History of the Jews in Prague

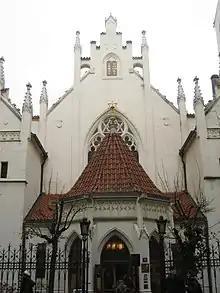
The Maisel Synagogue in Prague's Jewish Quarter.

Known as "Židovské město" in Czech (and later "Judenstadt" in German), the ghetto was the center of Jewish mysticism. From 1522 to 1541, the population of the ghetto almost doubled due to an influx of Jews expelled from Moravia, German lands (of the Holy Roman Empire), Austria and Spain. The ghetto grew in area because laws were introduced allowing the Jews to build homes on land next to the ghetto. Inside the ghetto, the Jewish residents had their own town hall with a prized small bell used to call attendees to meetings. The Jews also had permission to fly their own flag. Jews living in the ghetto prospered in many diverse professions such as mathematicians, astronomers, geographers, historians, philosophers, and artists.